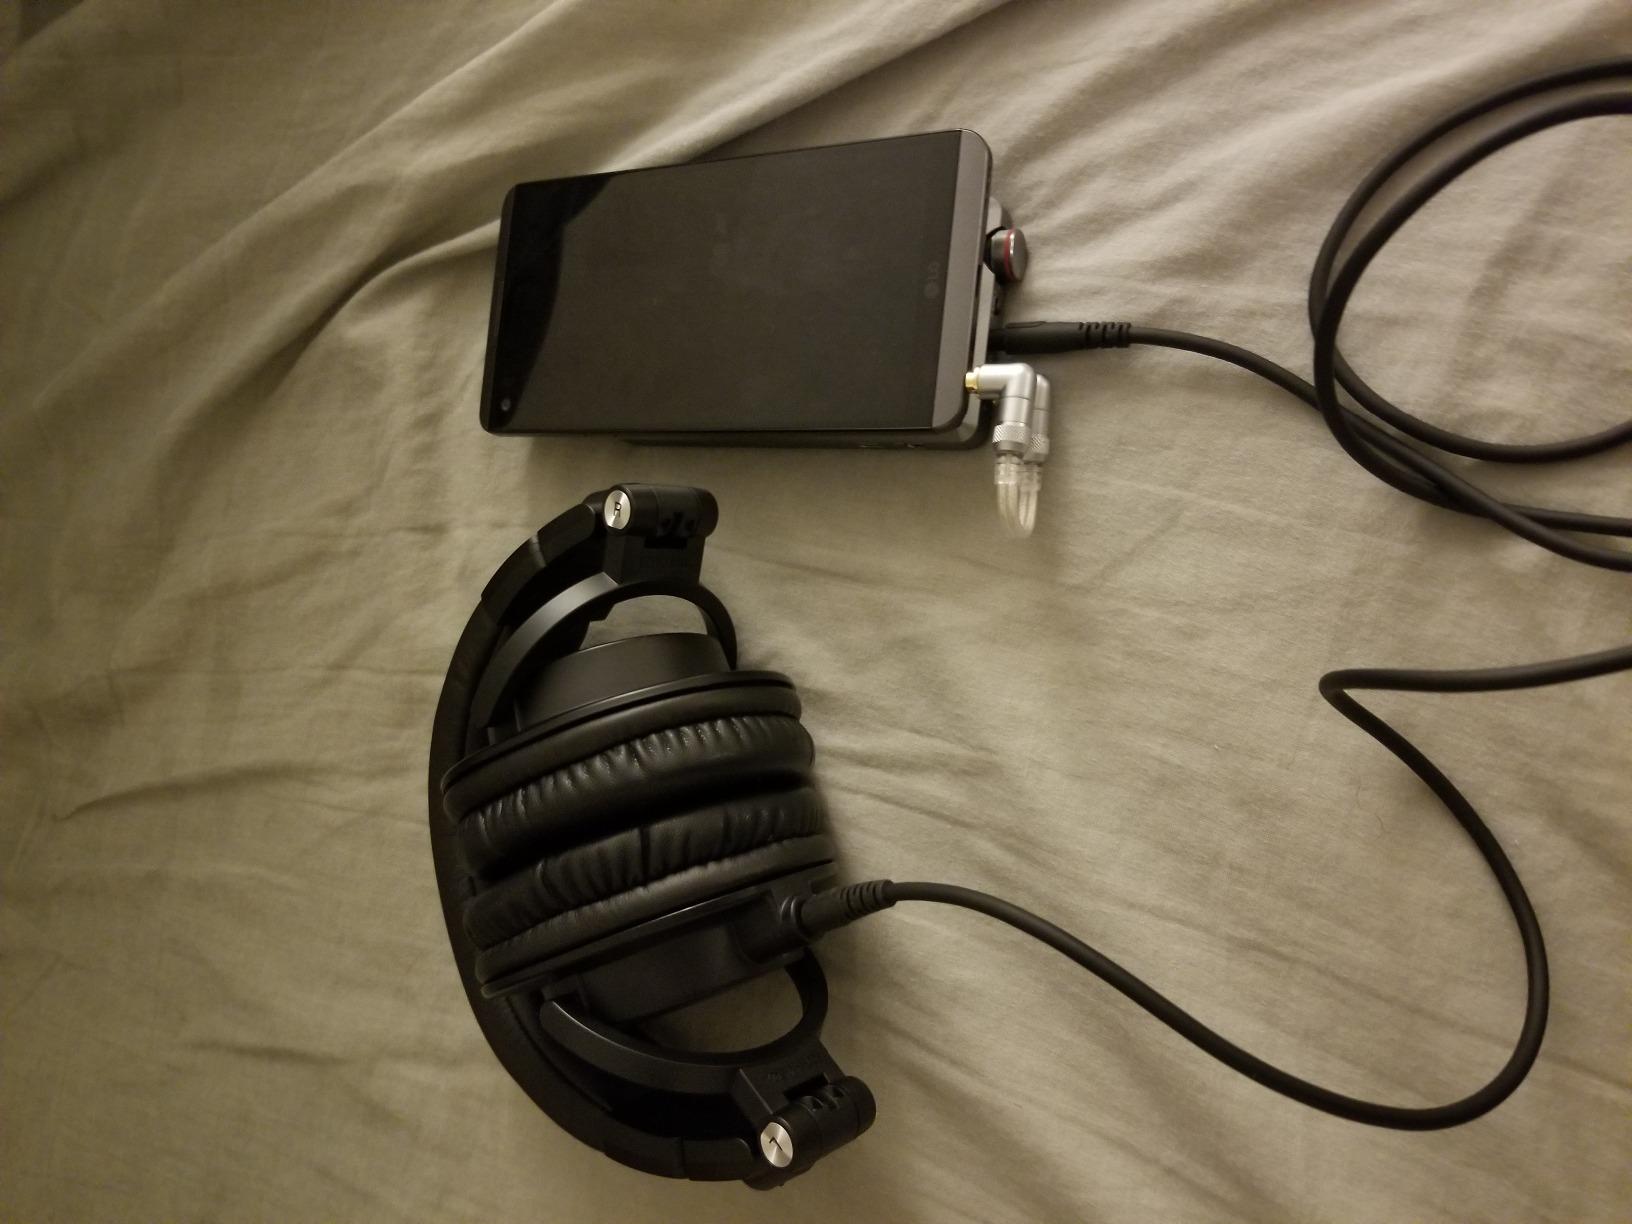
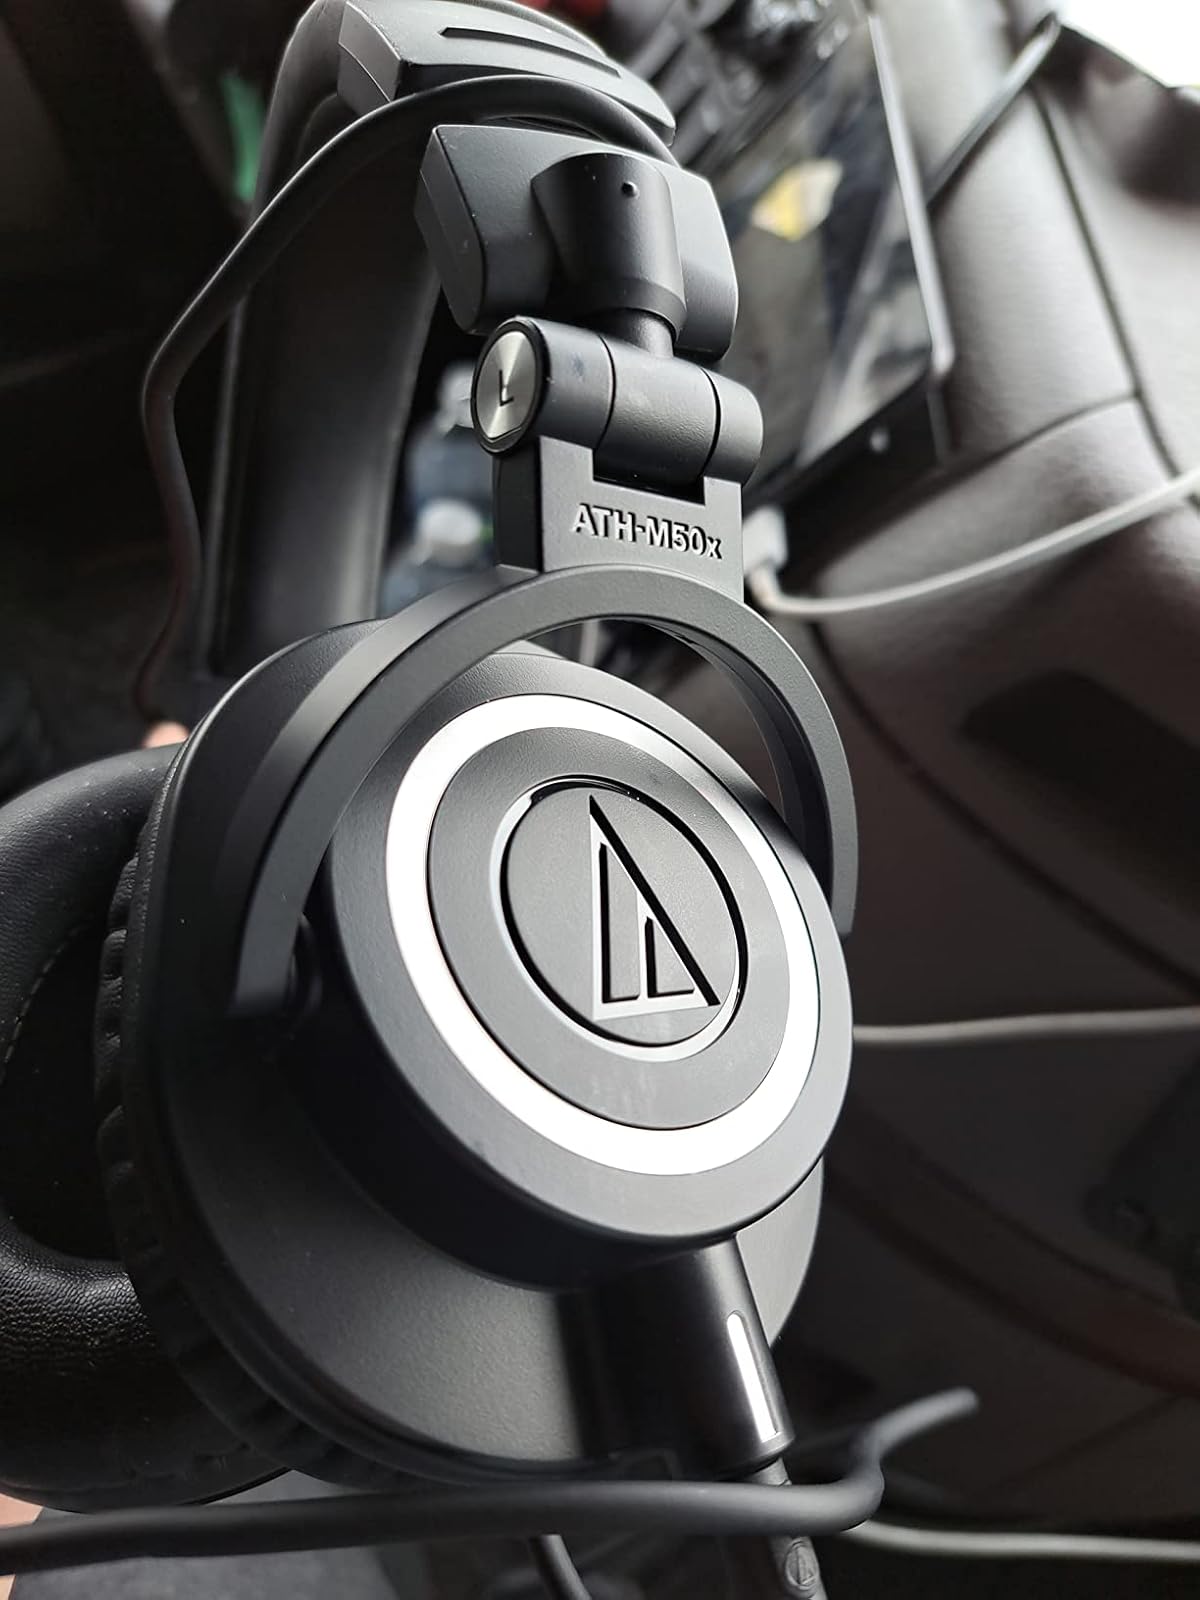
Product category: headphones
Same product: yes